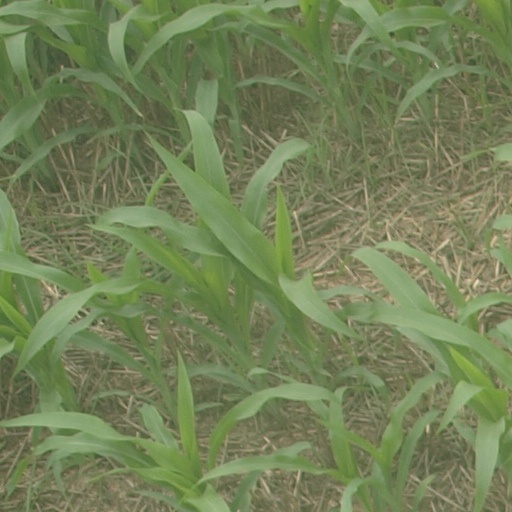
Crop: maize; corn